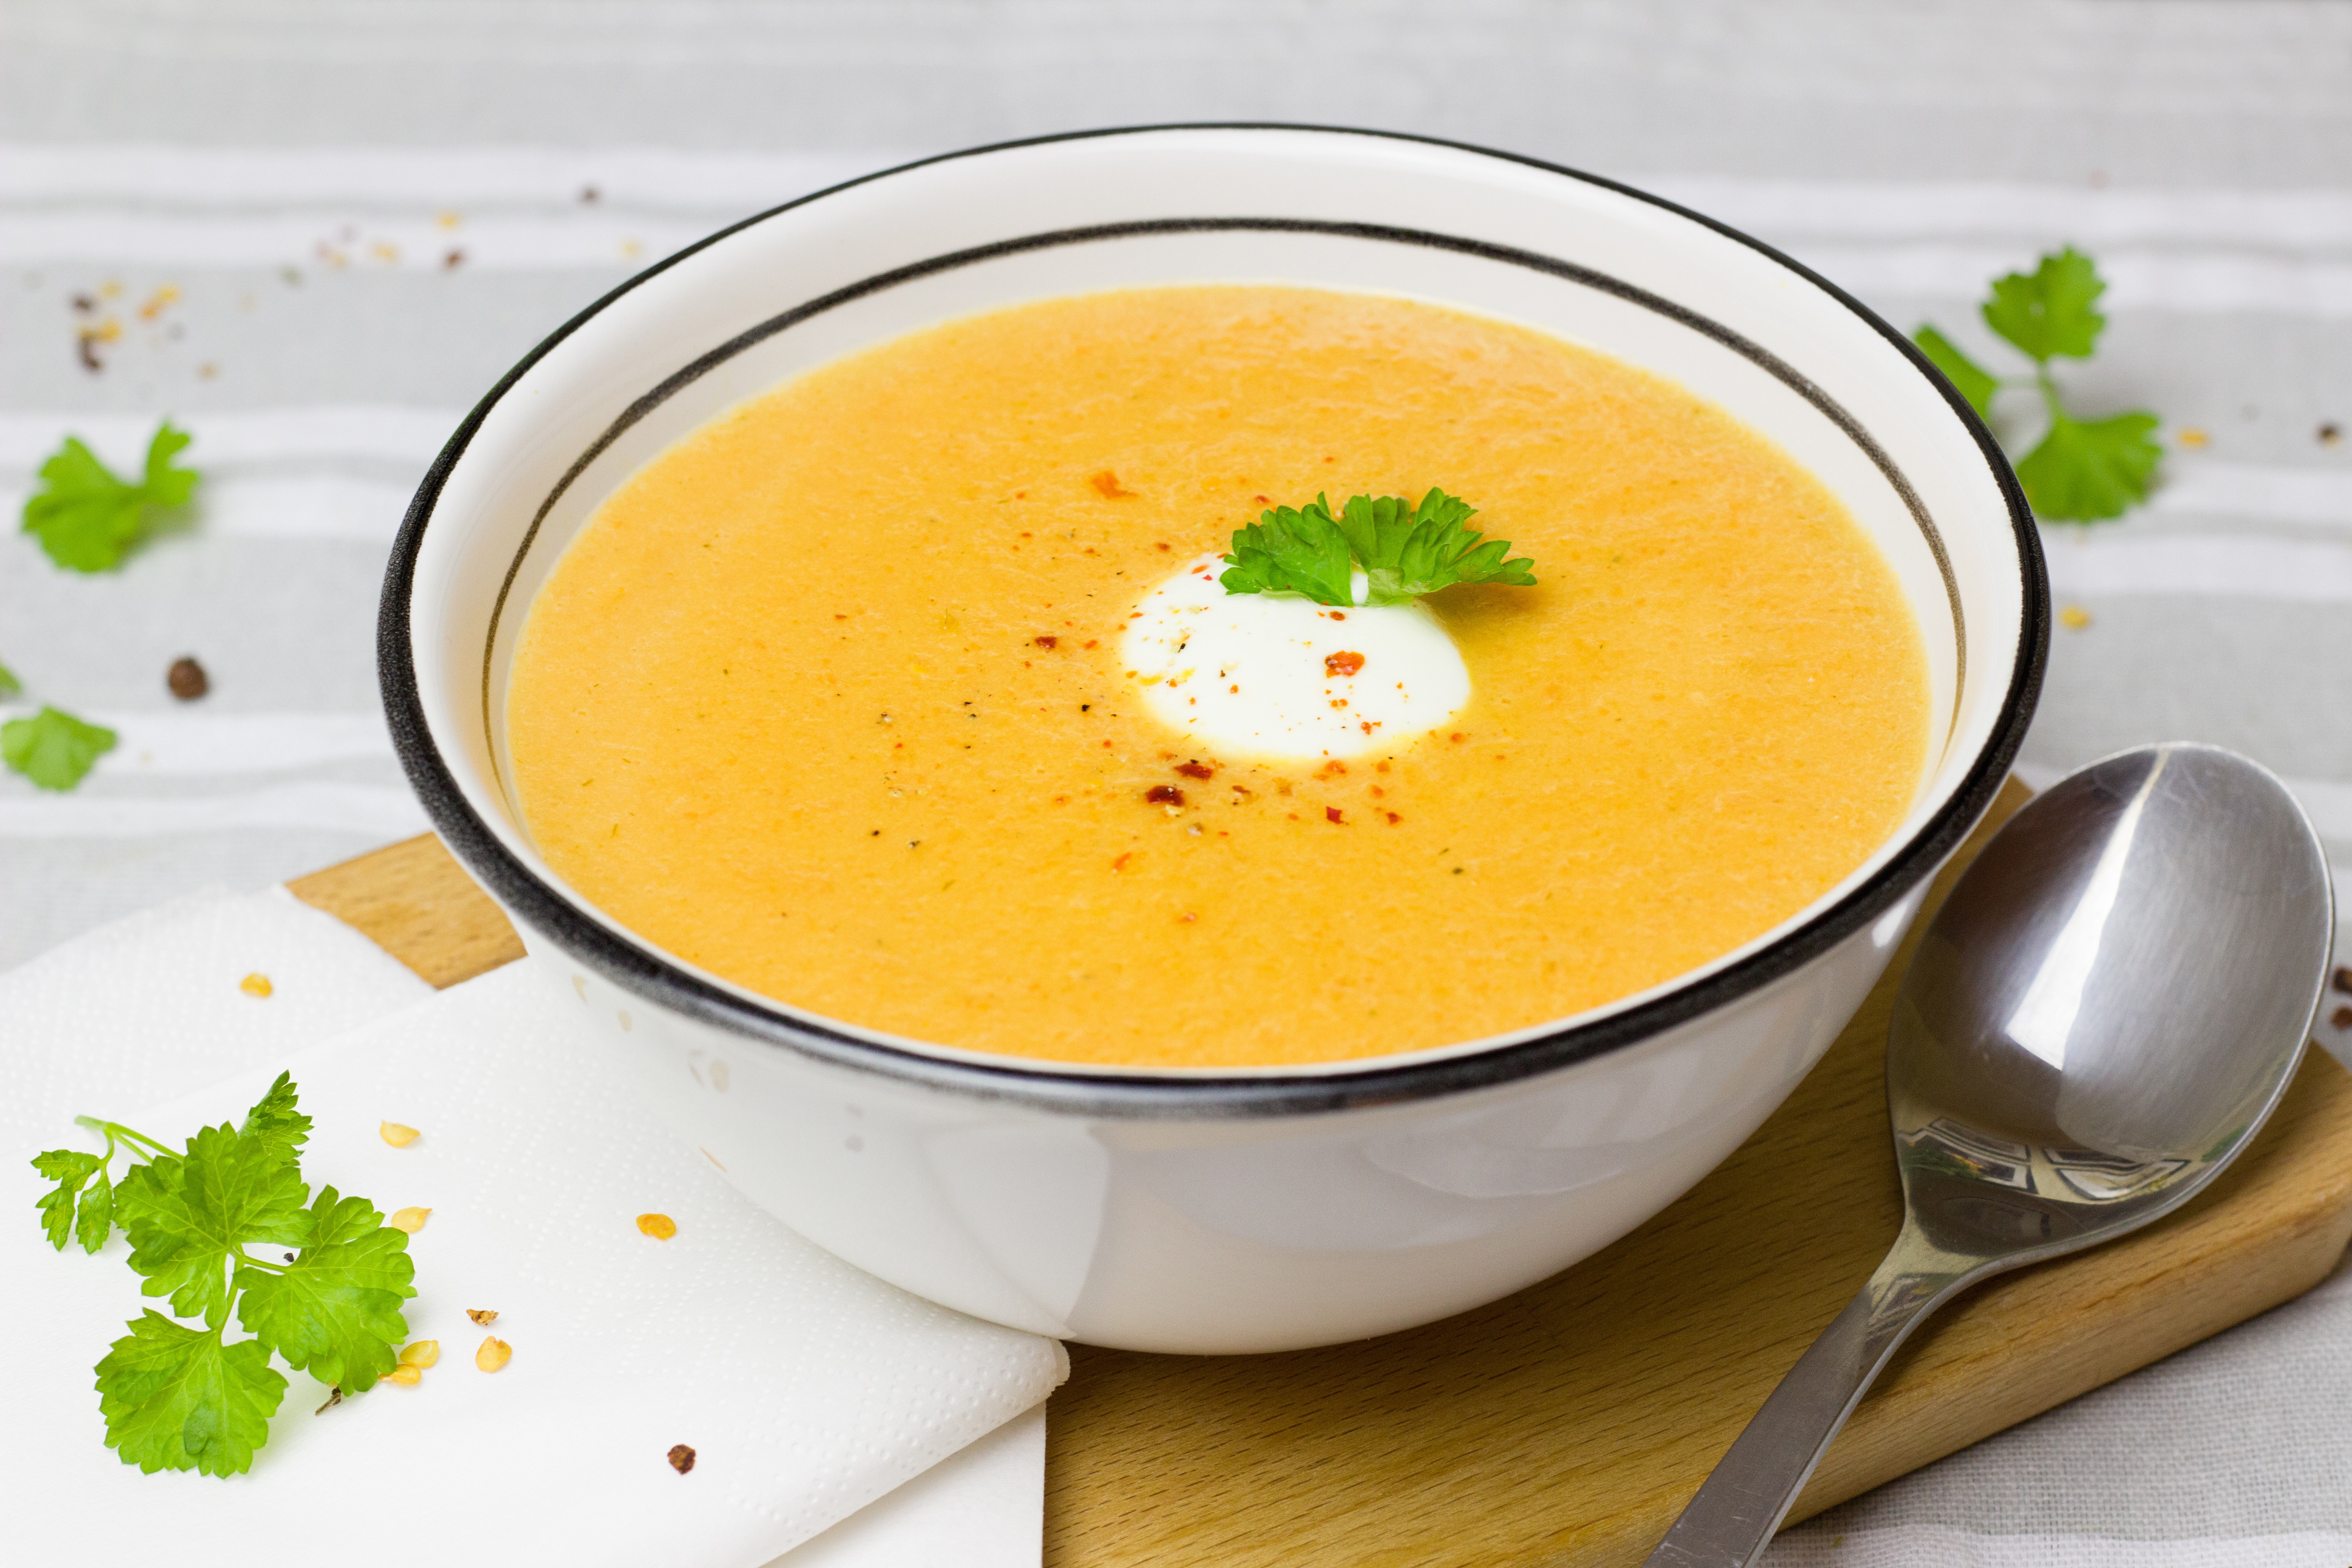
warm, orange, dish, food, produce, vegetable, color, plate, healthy, eat, lunch, cuisine, delicious, soup, spoon, carrot, cook, broth, vegetables, vegan, vegetarian, calabaza, ginger, vitamins, cucurbita, carrots, vegetable soup, flowering plant, land plant, leek soup, bisque, carrot soup